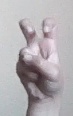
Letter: toot